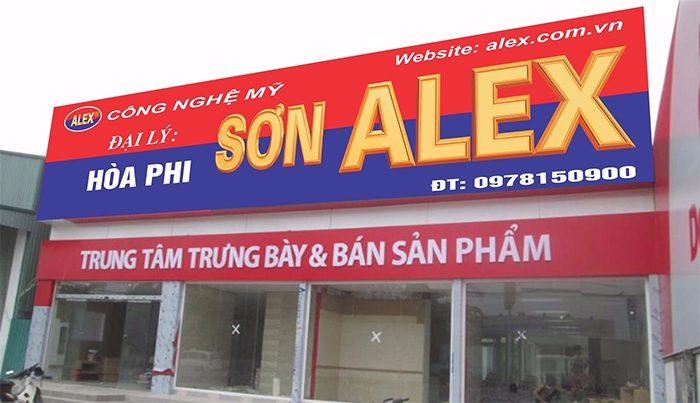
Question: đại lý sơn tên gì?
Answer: tên hòa phi